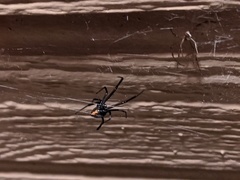
Species: Lactrodectus_hesperus